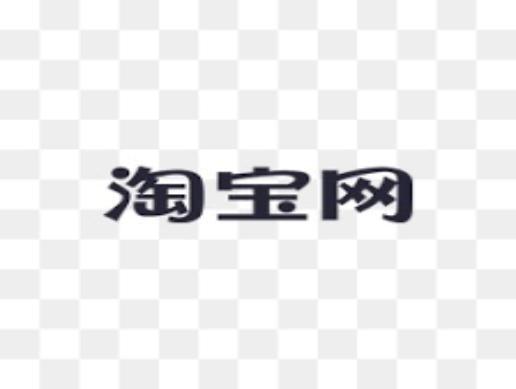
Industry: Others